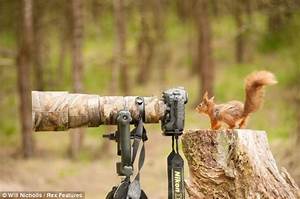
Label: squirrel